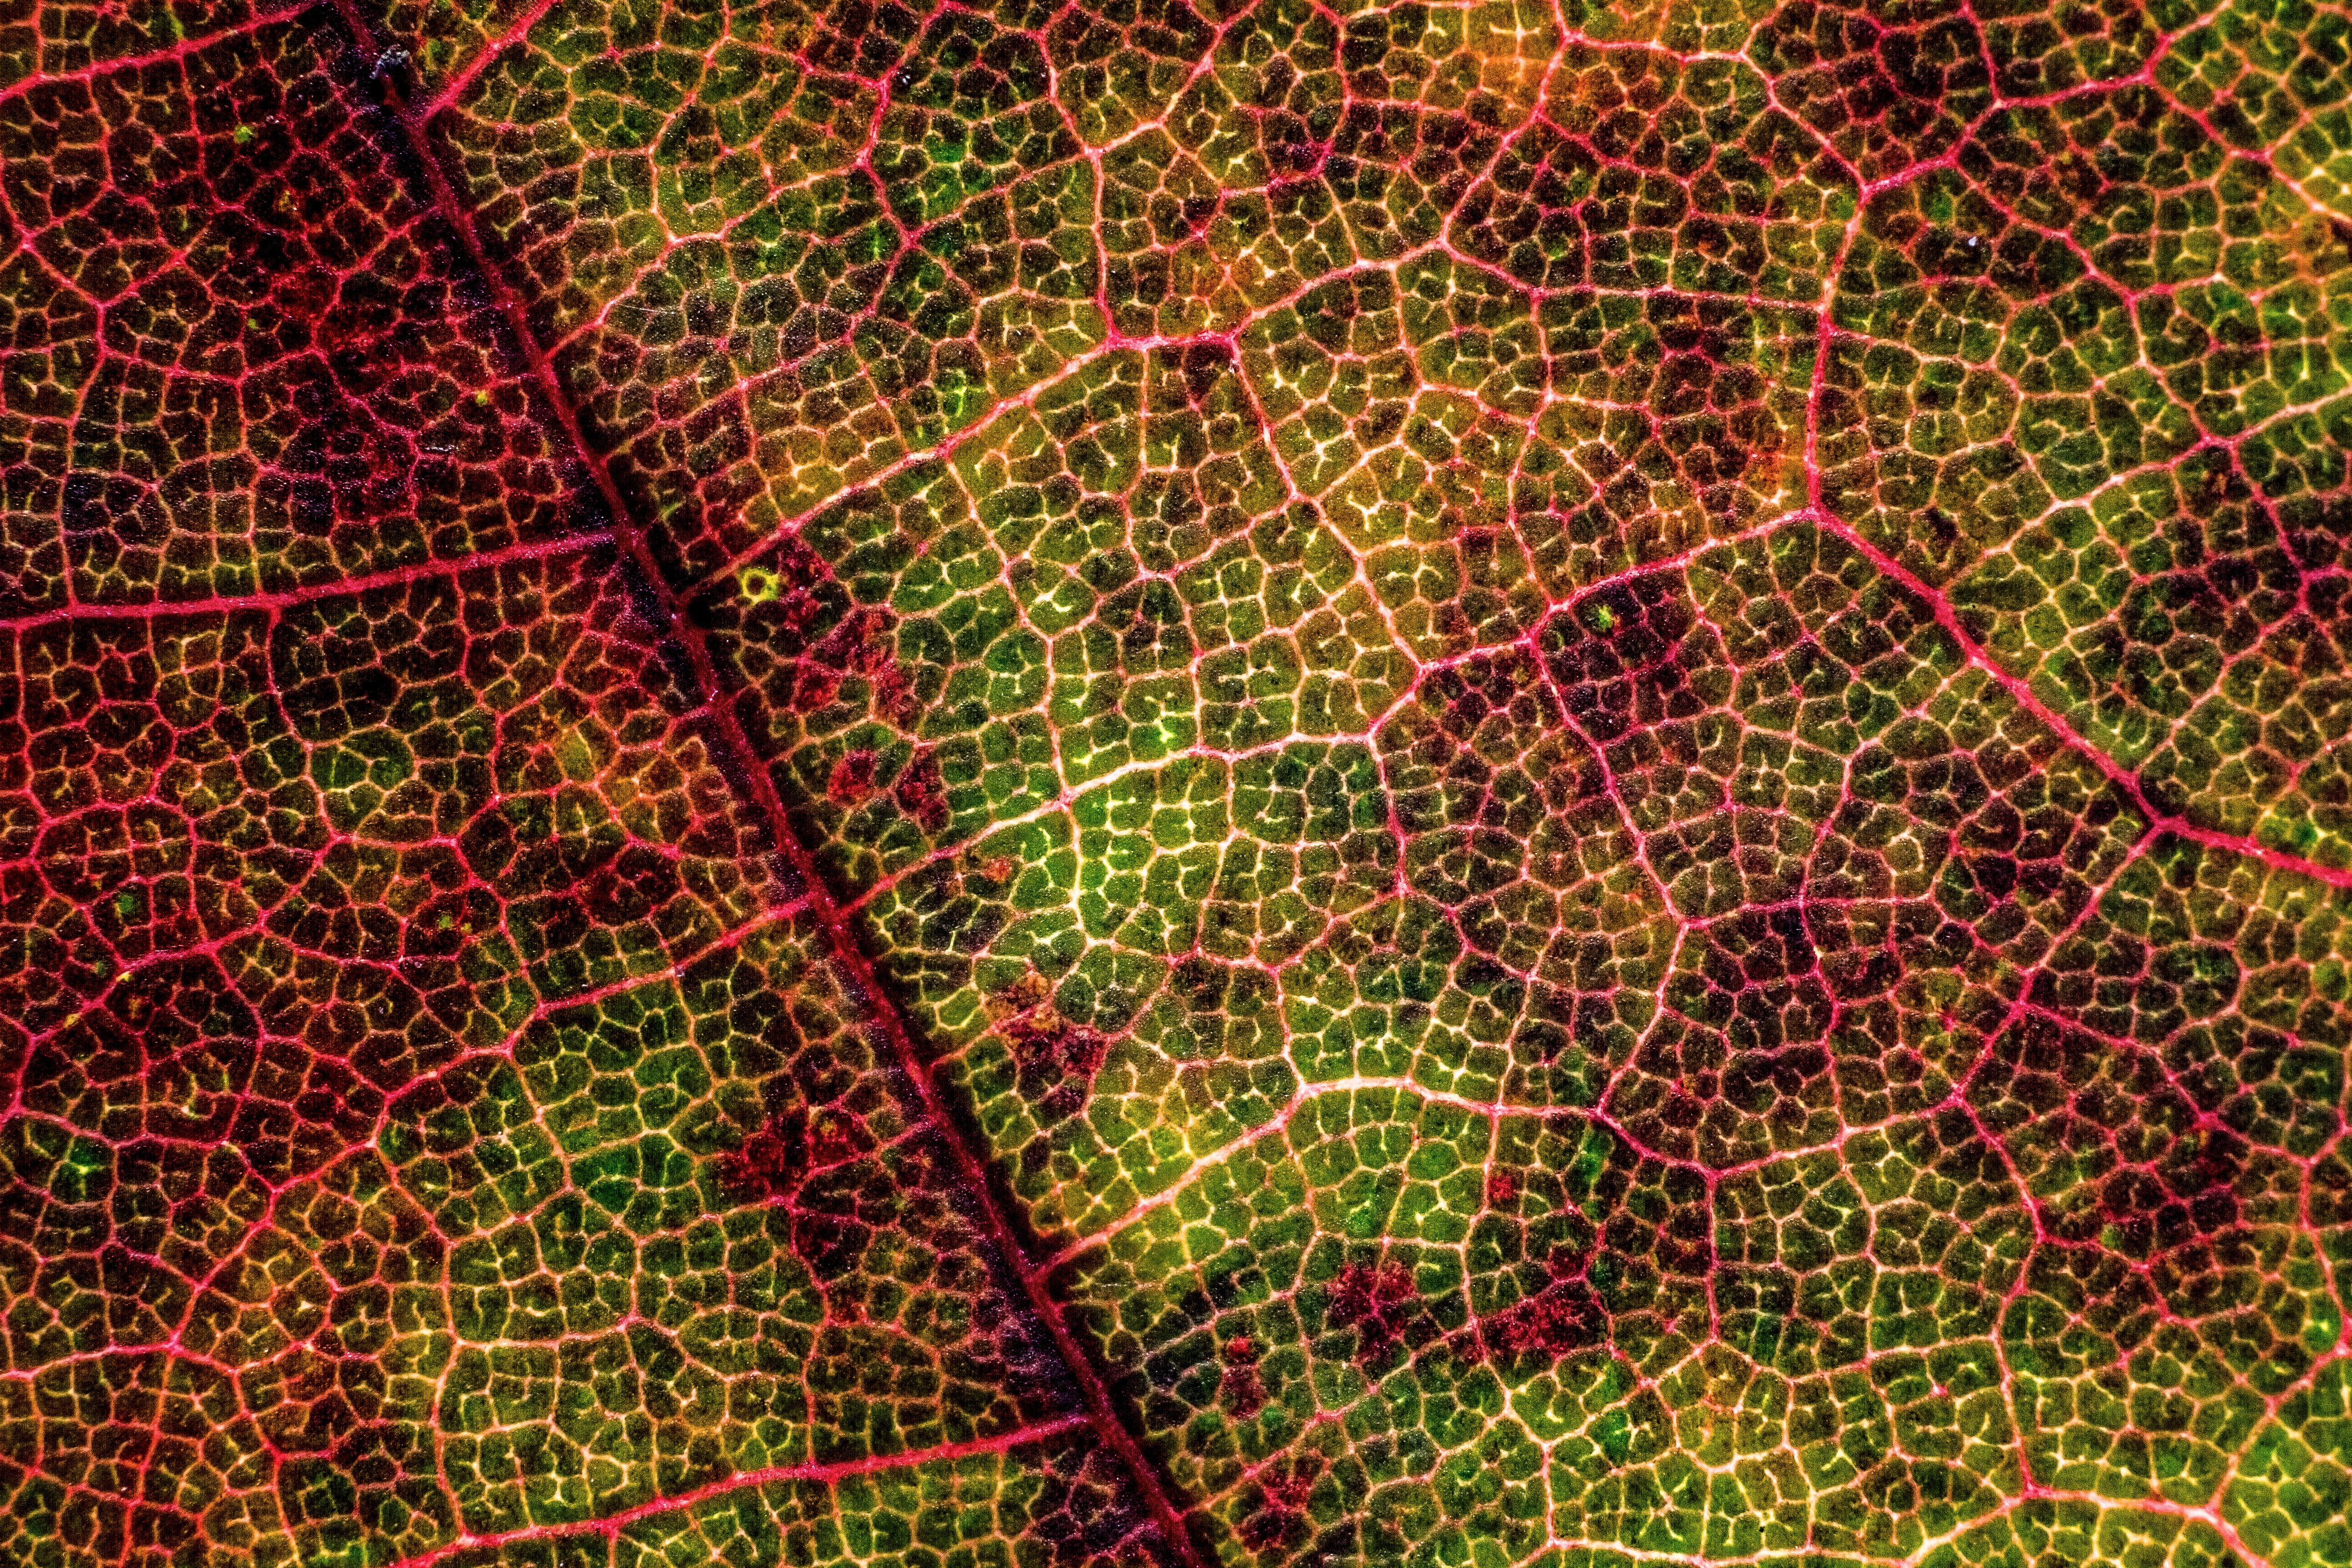
leaf, pattern, line, soil, circle, art, design, flooring, psychedelic art